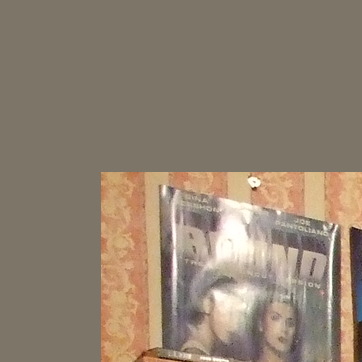
Material: wallpaper